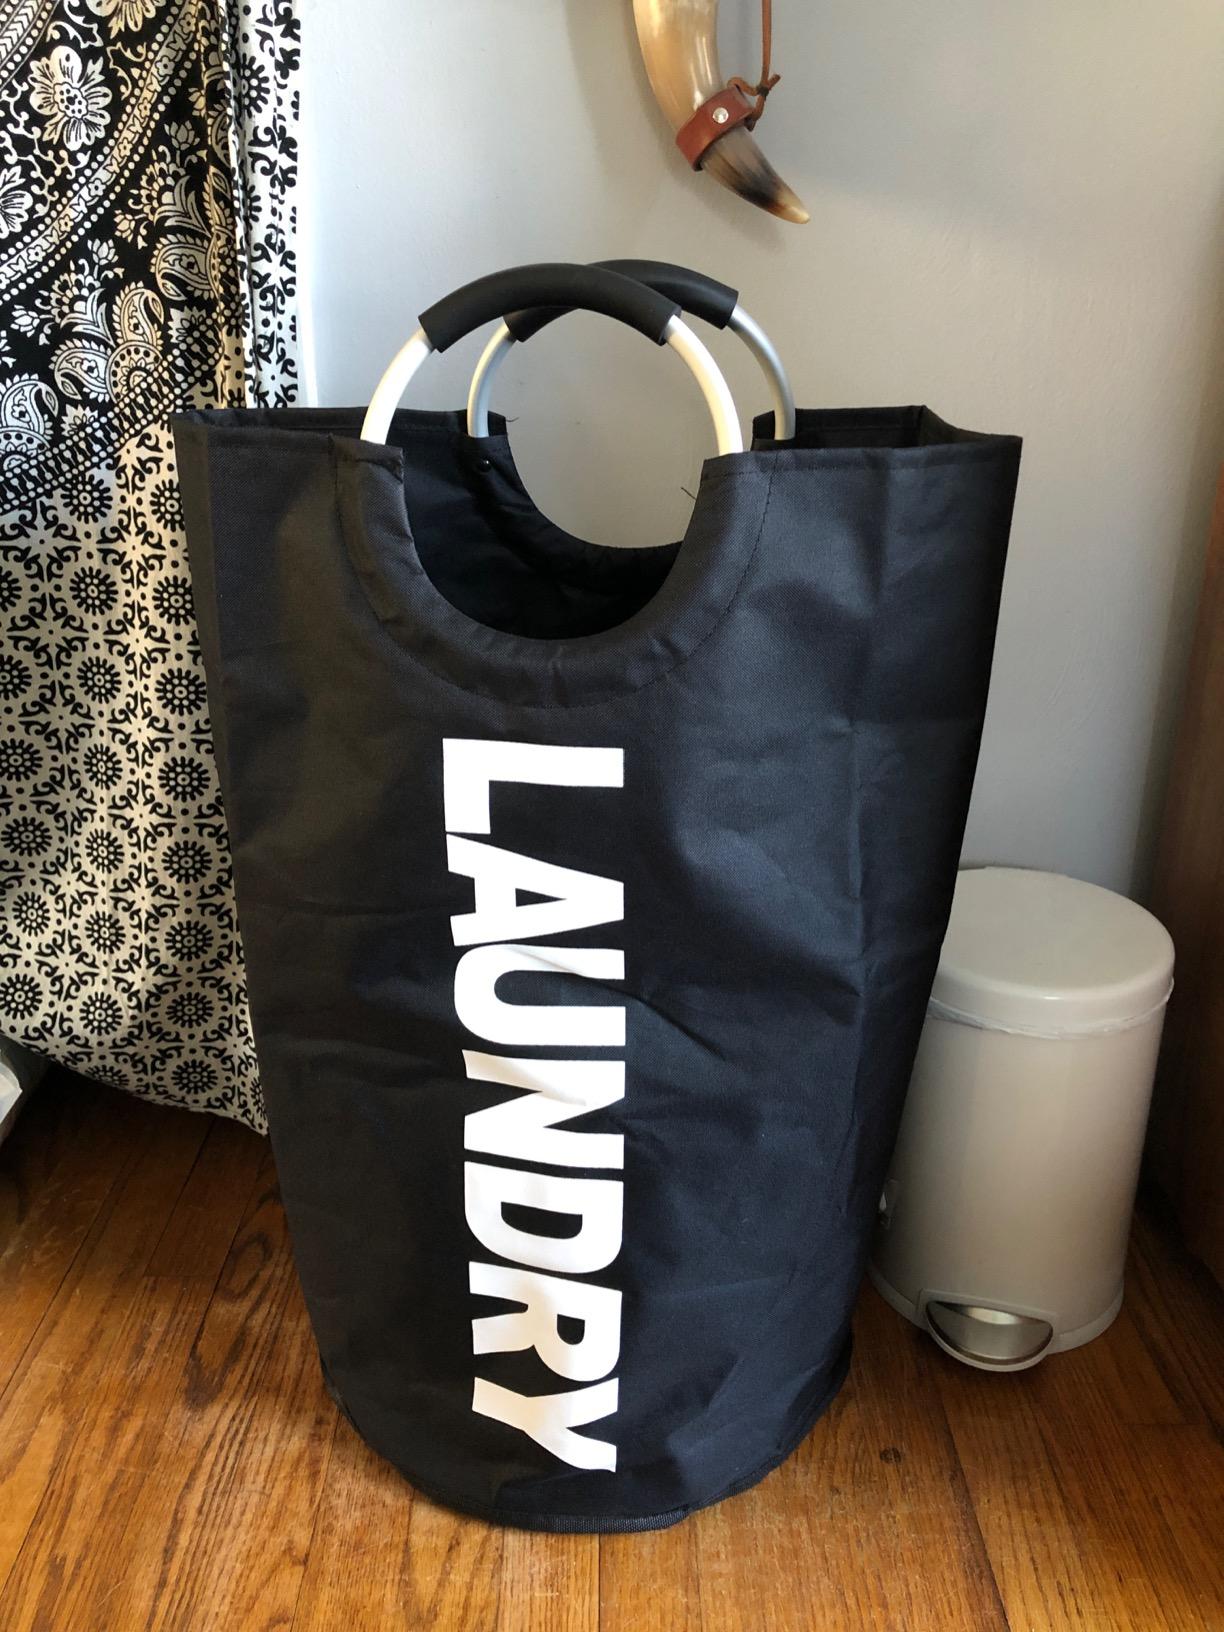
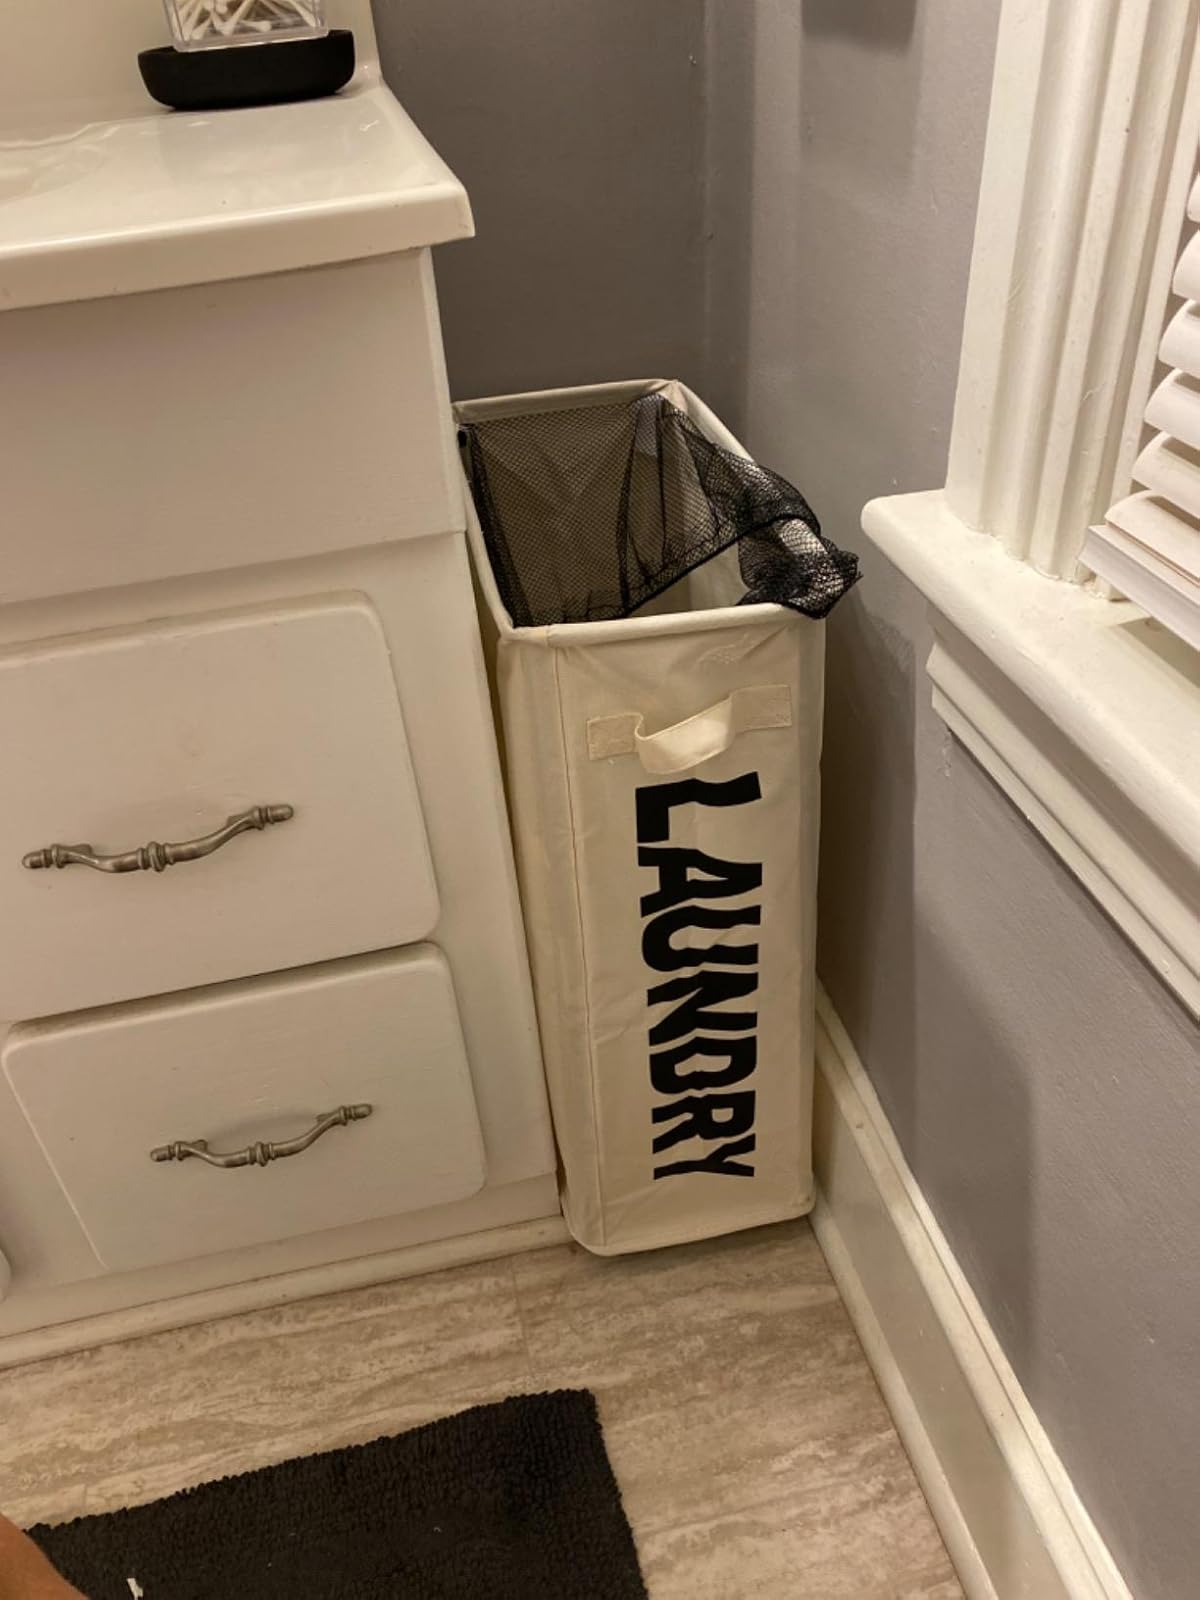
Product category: items_hamper
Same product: no